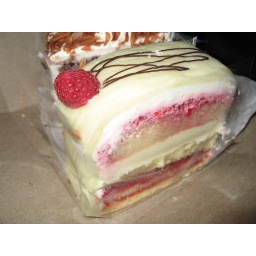
Slice of princess cake from Schubert's Bakery in San Francisco, CA. Slice of black forest, I believe, in the background.